Rule-based DFM analysis for electric discharge machining

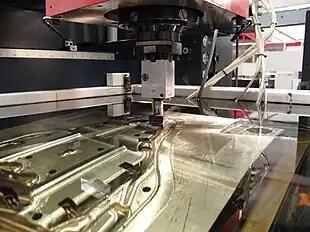
Electrical-discharge-machine

Design for manufacturability (also sometimes known as design for manufacturing or DFM) is the general engineering art of designing products in such a way that they are easy to manufacture. The concept exists in almost all engineering disciplines, but the implementation differs widely depending on the manufacturing technology. DFM describes the process of designing or engineering a product in order to facilitate the manufacturing process in order to reduce its manufacturing costs. DFM will allow potential problems to be fixed in the design phase which is the least expensive place to address them. Other factors may affect the manufacturability such as the type of raw material, the form of the raw material, dimensional tolerances, and secondary processing such as finishing.